Ché Nunnely

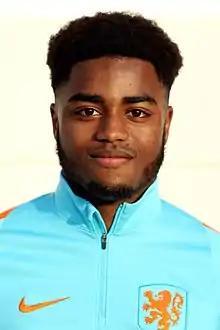
Nunnely with the Netherlands U18 in March 2017

Ché Nunnely (born 4 February 1999) is a Dutch professional footballer who plays as a right winger for Heerenveen.